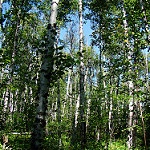
Label: forest